History of Barcelona

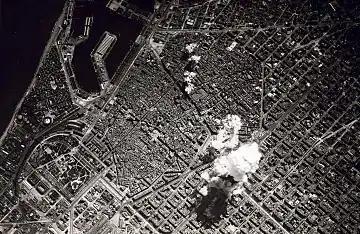
Barcelona being bombed by the Italian Air Force, 1938

In 1812, Barcelona was annexed by Napoleonic France and incorporated into the First French Empire as part of the department Montserrat (later "Bouches-de-l'Èbre–Montserrat"), where it remained for a few years until Napoleon's defeat.